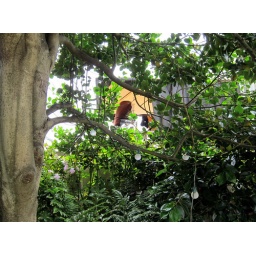
in the next door neighbor's backyard there is a bird cage full of birds.